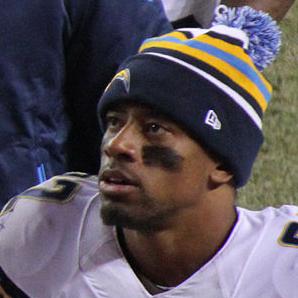
Age: 26